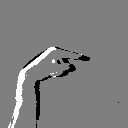
ASL letter: g